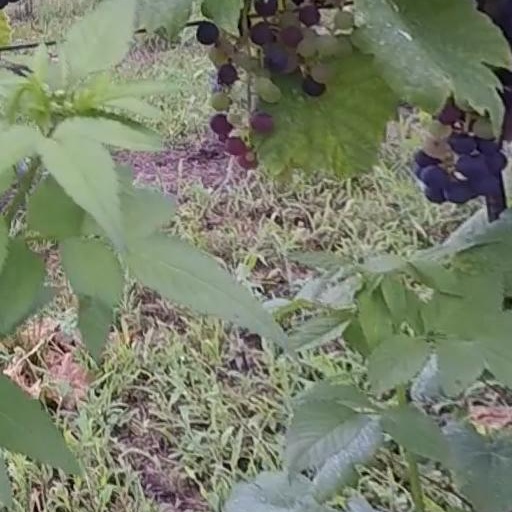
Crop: grape